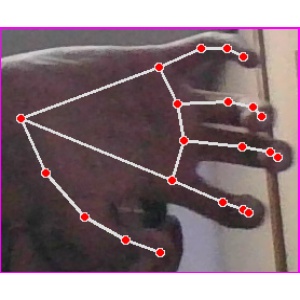
अक्षर: त